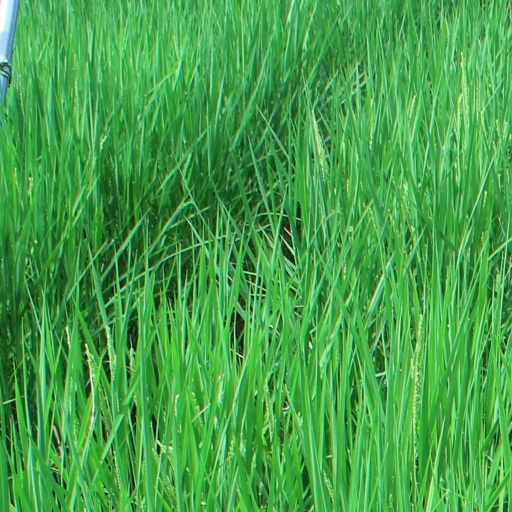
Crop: rice